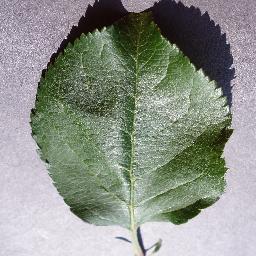
Label: Apple___healthy